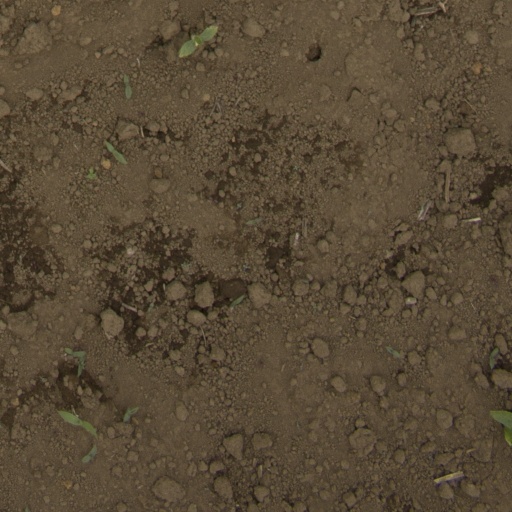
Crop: Jerusalem artichoke